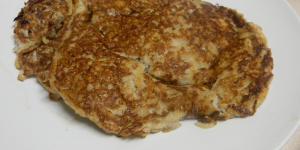
panqueques sin harina ni azucar